Internationales Pfingstturnier Wiesbaden

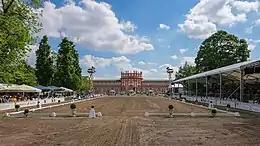
Dressage arena on the park side of Schloss Biebrich

The is the most important dressage competition of the Pfingstturnier. It is scheduled on Sunday afternoon, with prize money of 26,000 Euro as of 2018.